Low Traffic Neighbourhood

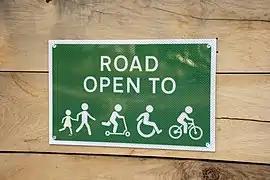
LTN sign in Kingston upon Thames

Prior to the COVID-19 pandemic, there were already at least 25,000 modal filters across the UK. Low Traffic Neighbourhoods have been a common policy in designing new towns and communities in the UK since the 1960s.